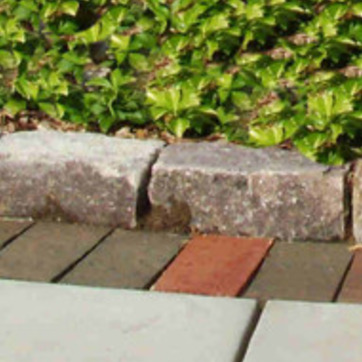
Material: brick